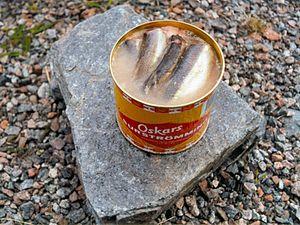
Le surströmming est une spécialité culinaire suédoise, à base de hareng de la Baltique qui a fermenté pendant plusieurs mois. Il se vend en conserve.